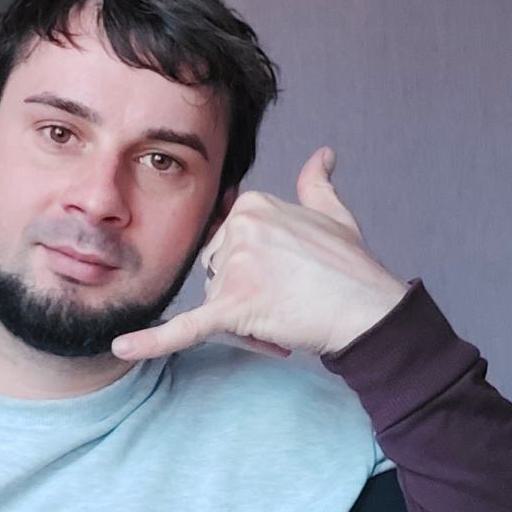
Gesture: call